Metropolitan Tabernacle

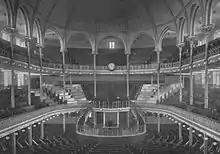
Interior of the original Metropolitan Tabernacle

In 1887, the church seceded from the Baptist Union because of the widening influence of theological liberalism within the organization. Spurgeon was adamant that the church would not "downgrade" the faith, as he believed other Baptist churches were doing.